Daylesford Abbey

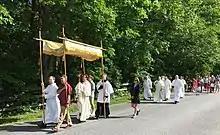

Norbert became a priest in 1115 and devoted his life to the reform of the clergy under a rule of life established by St. Augustine of Hippo (who is counted alongside Norbert as a Father of the Premonstratensian Order) which Norbert founded to support his ideal for reform of the Church. In Norbert's lifetime, his order spread from Ireland to the Holy Land.